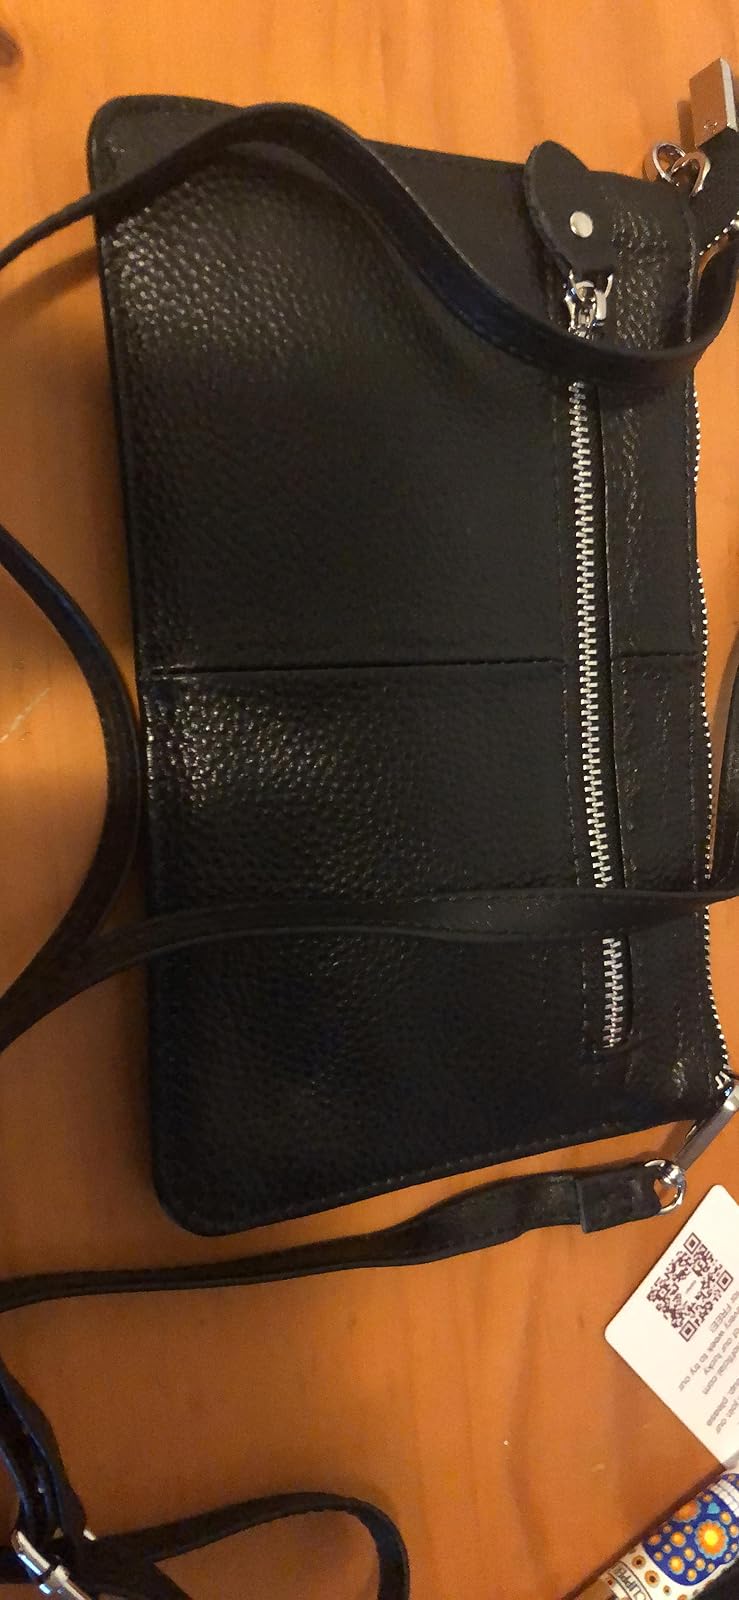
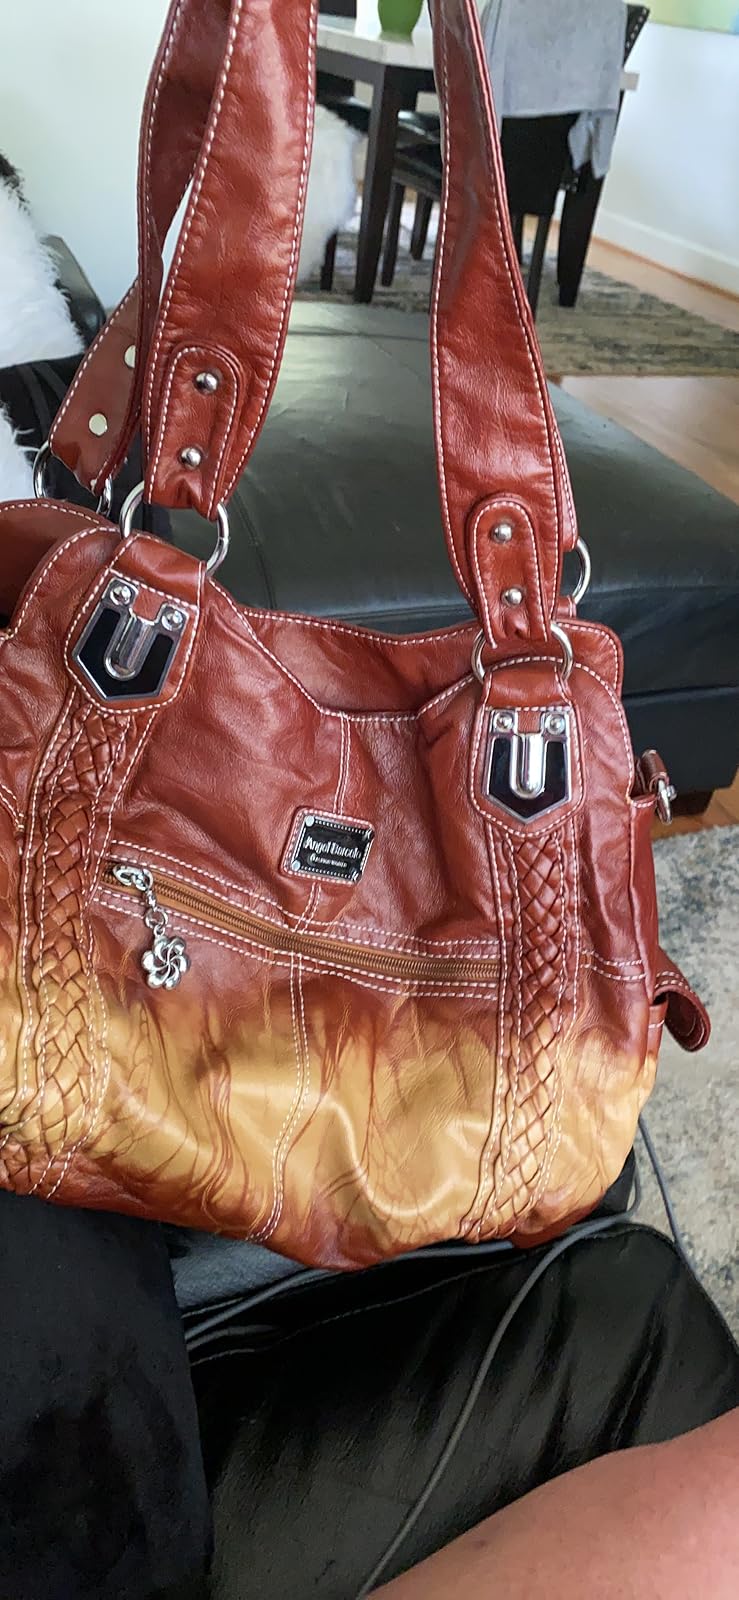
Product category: accessories_handbag
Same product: no